Acoustics

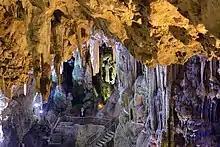
St. Michael's Cave, Gibraltar

Archaeoacoustics, also known as the archaeology of sound, is one of the only ways to experience the past with senses other than our eyes. Archaeoacoustics is studied by testing the acoustic properties of prehistoric sites, including caves. Iegor Rezkinoff, a sound archaeologist, studies the acoustic properties of caves through natural sounds like humming and whistling. Archaeological theories of acoustics are focused around ritualistic purposes as well as a way of echolocation in the caves. In archaeology, acoustic sounds and rituals directly correlate as specific sounds were meant to bring ritual participants closer to a spiritual awakening. Parallels can also be drawn between cave wall paintings and the acoustic properties of the cave; they are both dynamic. Because archaeoacoustics is a fairly new archaeological subject, acoustic sound is still being tested in these prehistoric sites today.